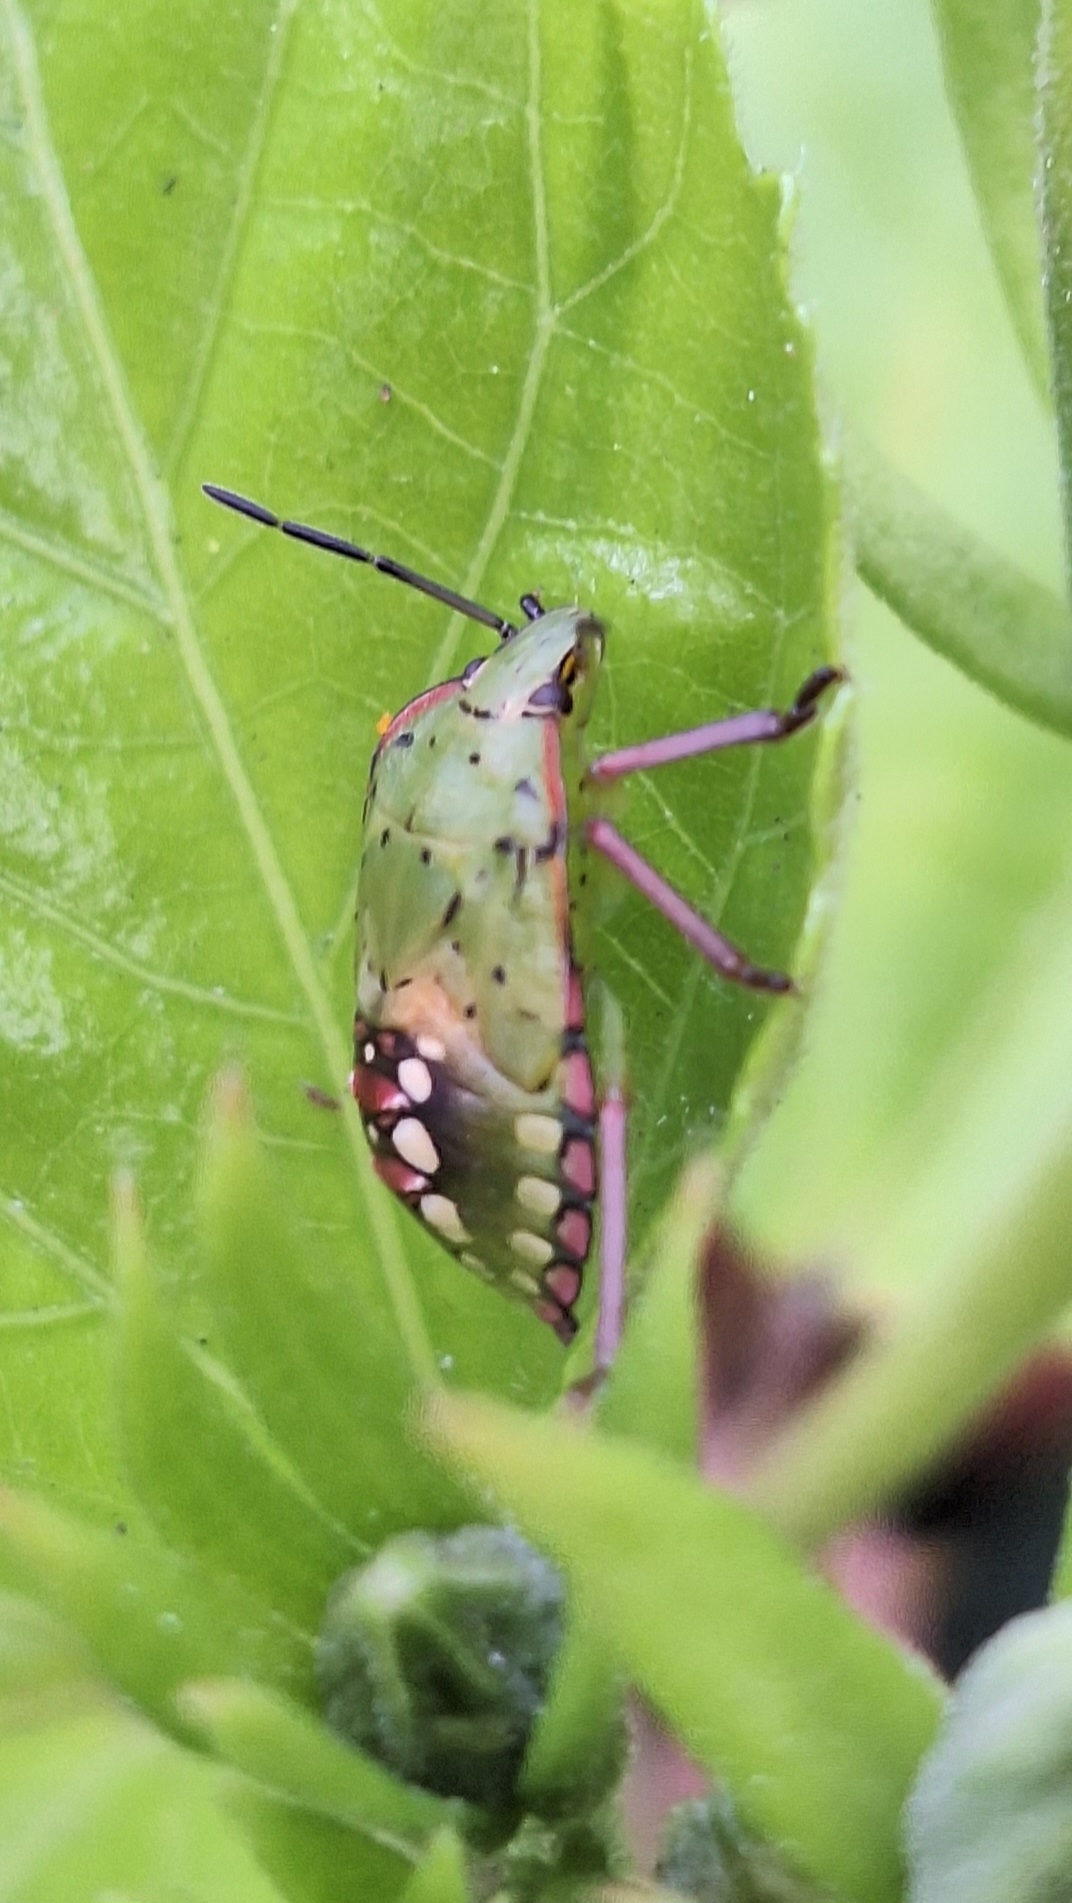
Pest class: stink_bug